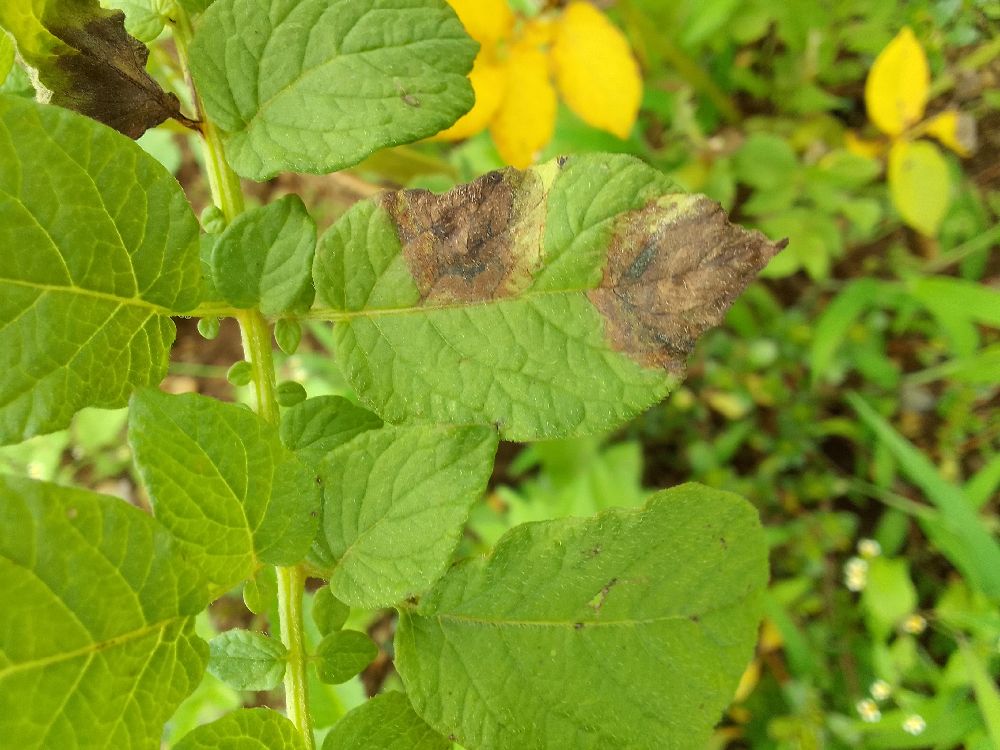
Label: Late blight